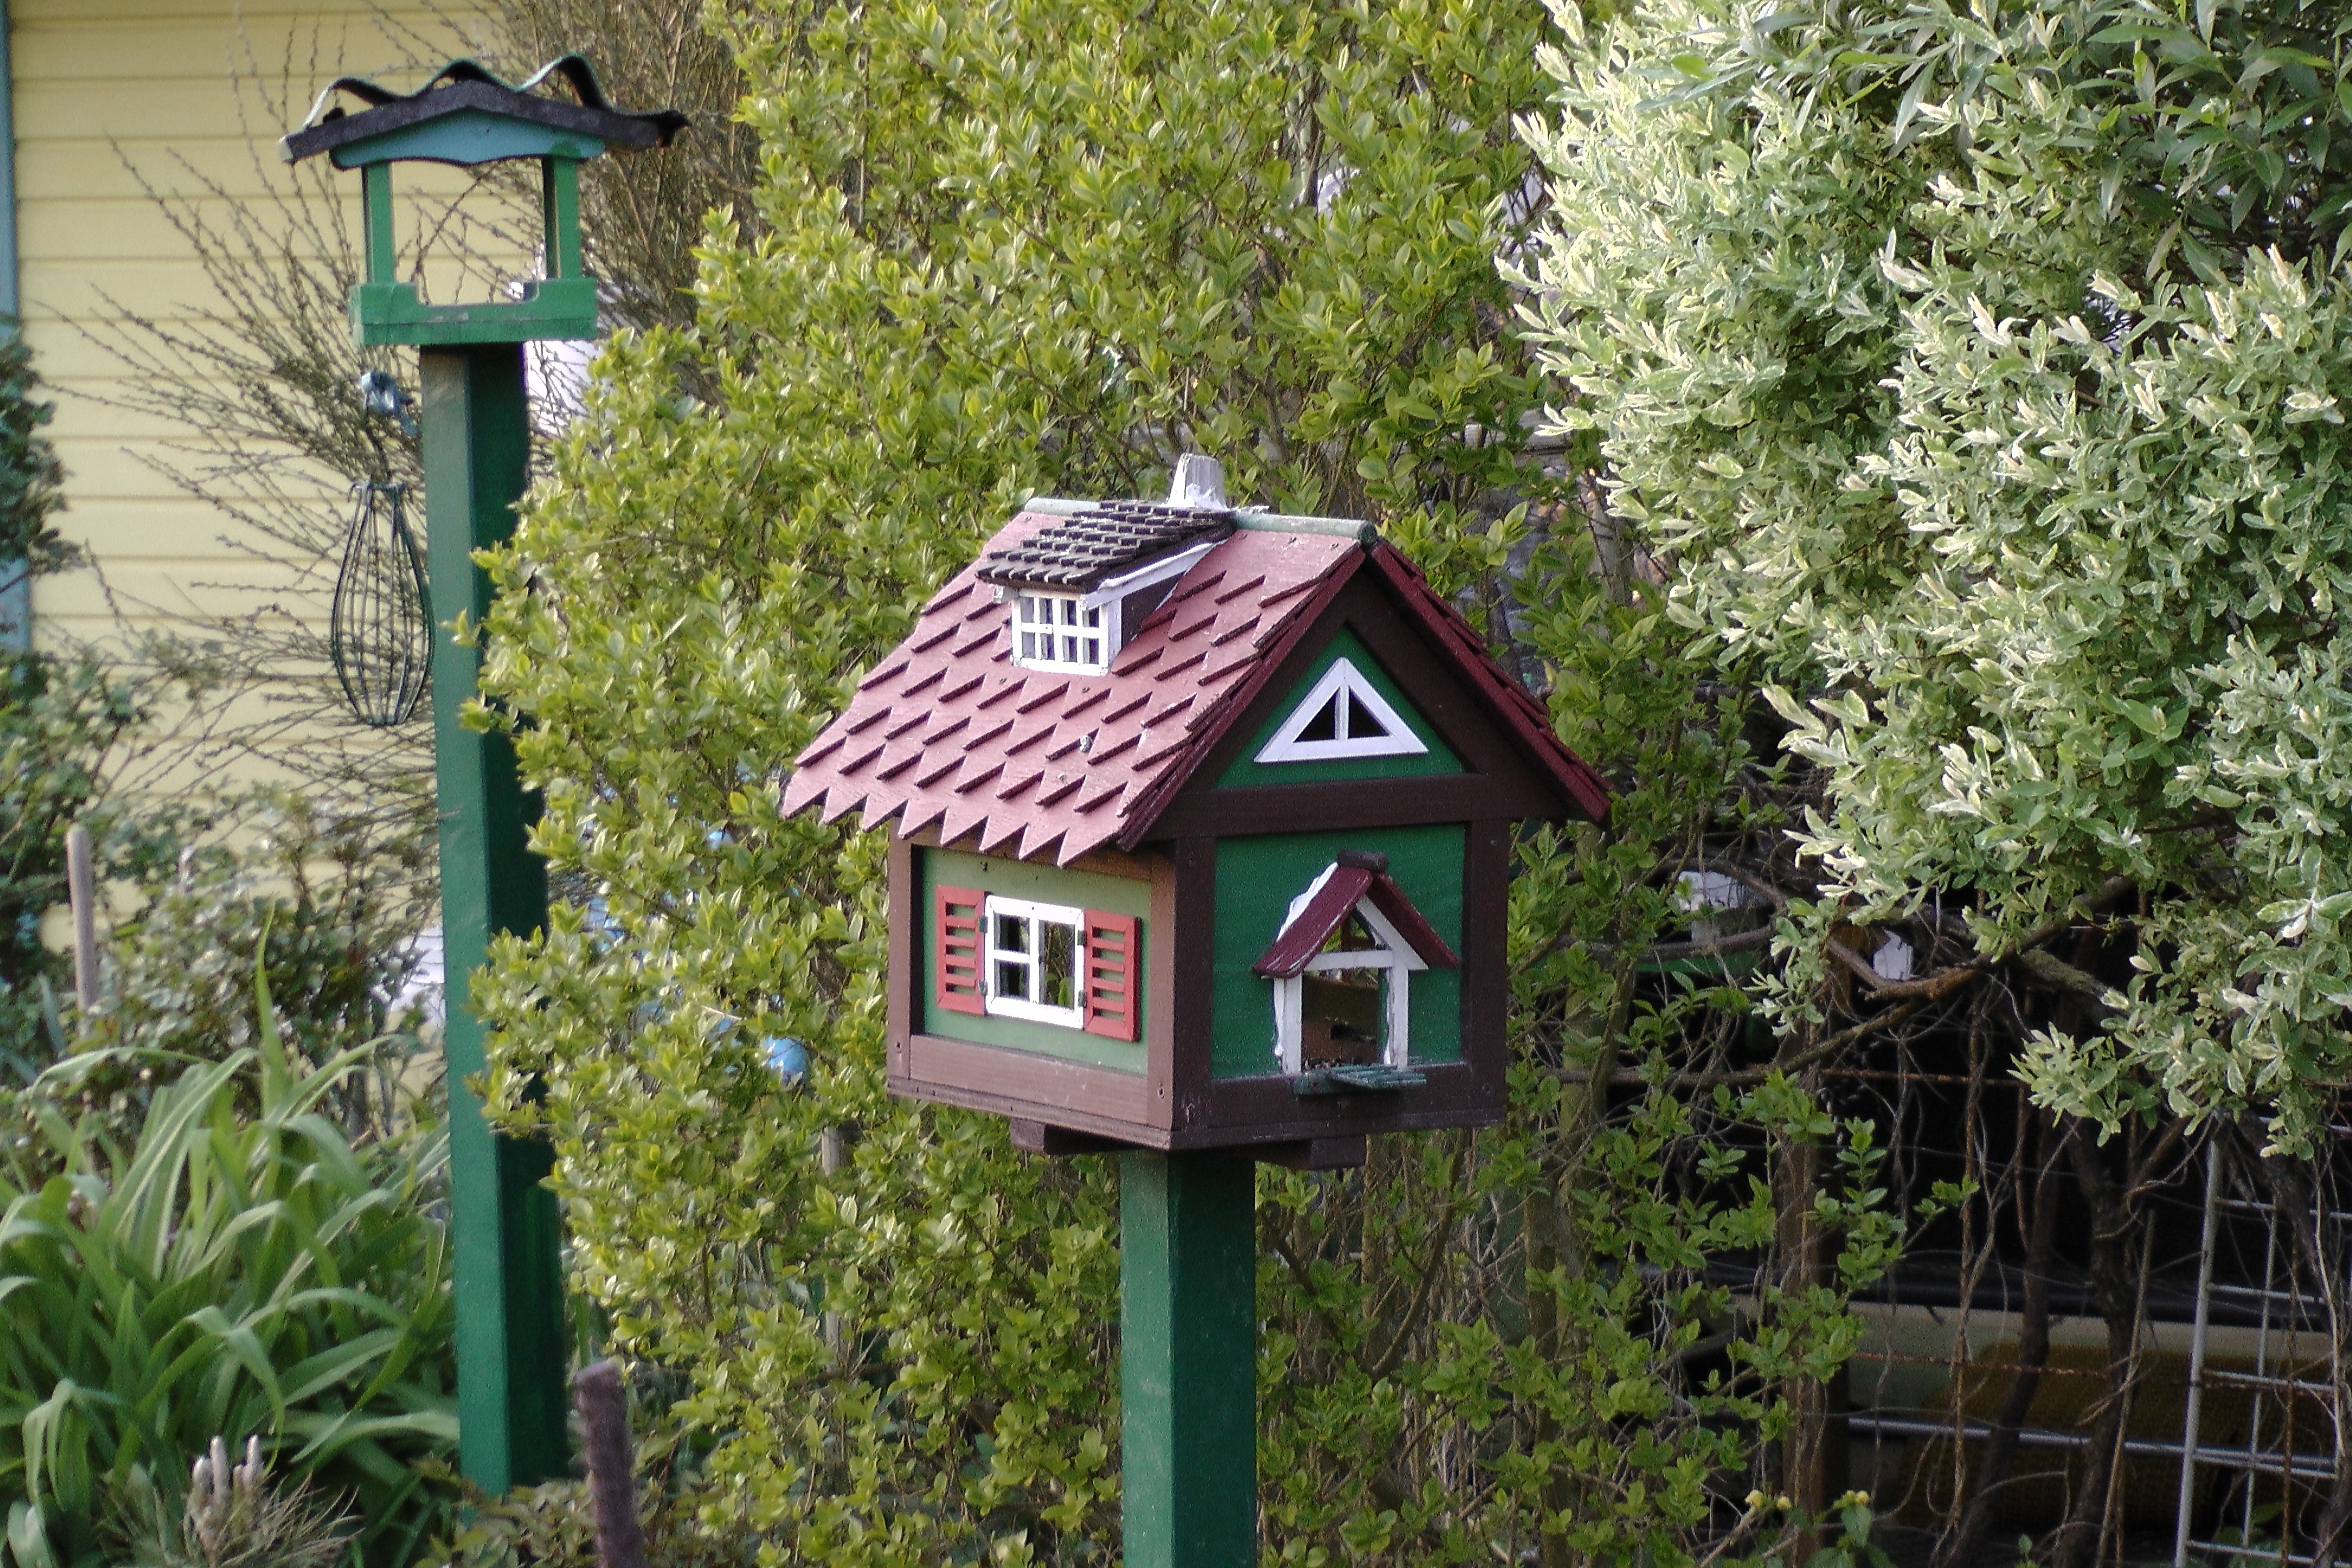
flower, green, cottage, garden, lighting, deco, aviary, bird feeder, allotment, outdoor structure